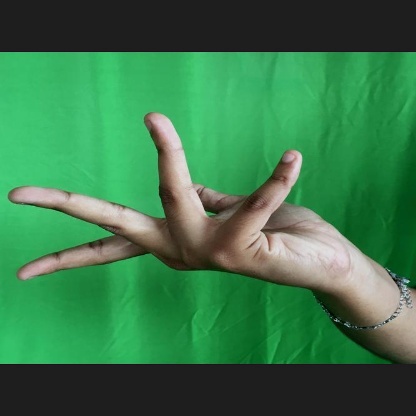
Mudra: Alapadmam